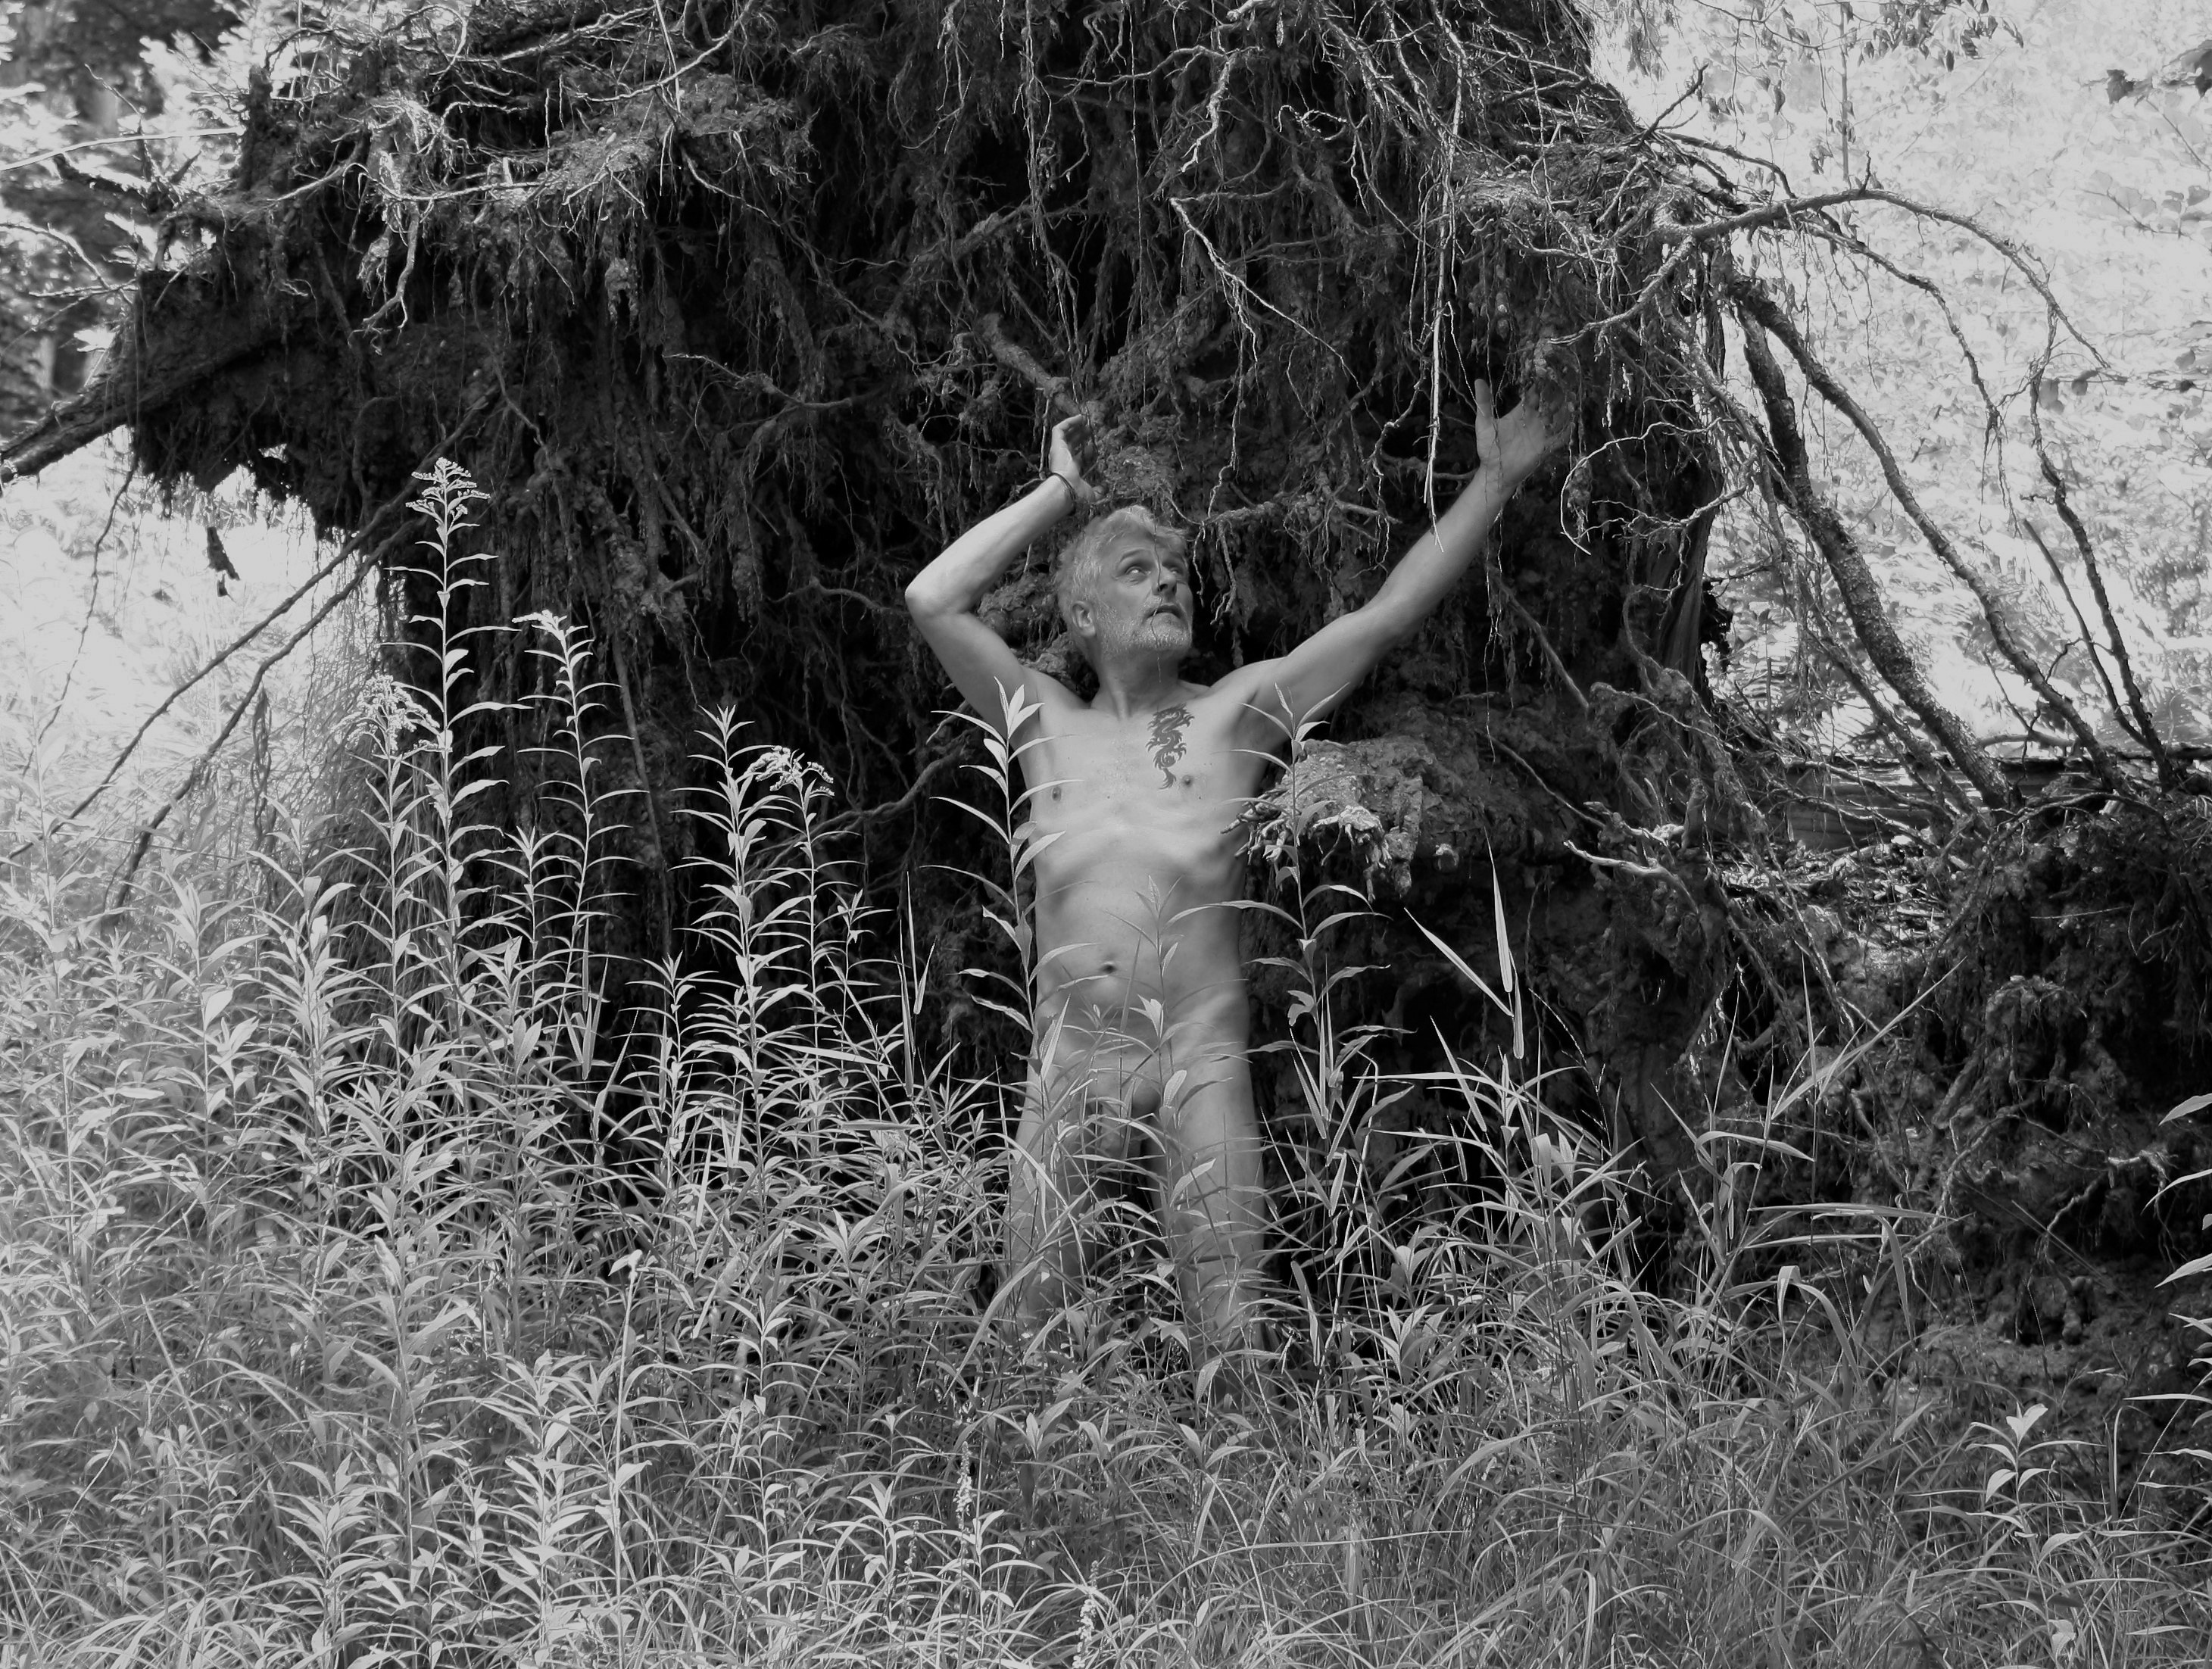
nude, man, nudity, nature, forest, roots, hand, plant, plant community, People in nature, human body, branch, twig, happy, trunk, black and white, grass, woody plant, tree, wood, grass family, monochrome photography, cross, monochrome, wind, landscape, grassland, chest, wildlife, plant stem, visual arts, religious item, fun, shrubland